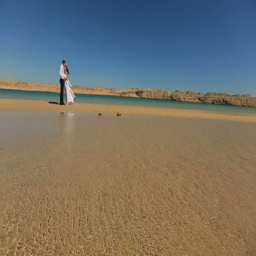
happy bride and groom softly hugs on the beach .